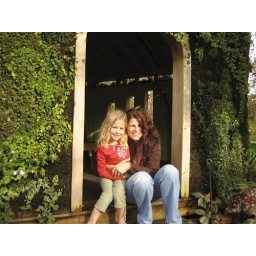
Sitting on the stoop of a tree house covered in plants.